Girls Can't Swim

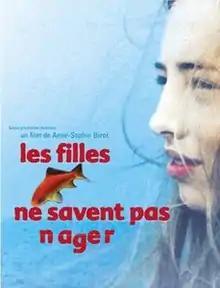
Film poster

Girls Can't Swim is a 2000 French coming of age drama film. The film had its world premiere at the 2000 Montreal World Film Festival and was released in France on 18 October of that year. It was given a limited theatrical release in the United States on 19 April 2002.